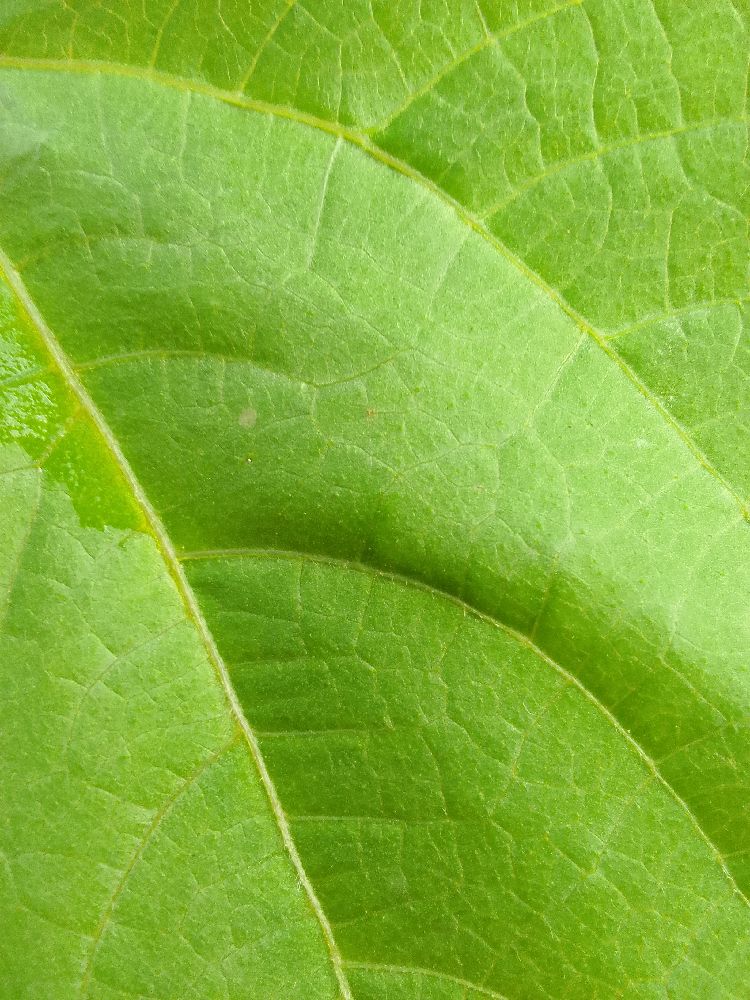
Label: healthy